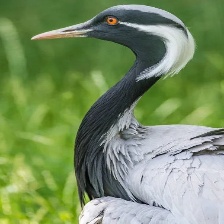
Species: DEMOISELLE CRANE
Scientific name: GRUS VIRGO
ImageNet parent category: crane